Ohannes Kouyoumdjian

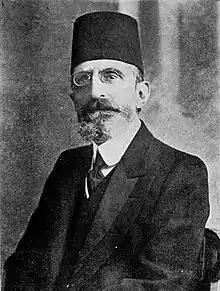
Ohannes Pasha Kouyoumdjian

Ohannes Pasha Kouyoumdjian (1852, Istanbul – 1933, Beirut), known as Ohannes Pasha, Ohannes, Ohannes Kuyumcuyan was a high ranking Ottoman Armenian official, and the last "mutasarrif" of the Mount Lebanon Mutasarrifate from 1912 until his resignation in 1915.